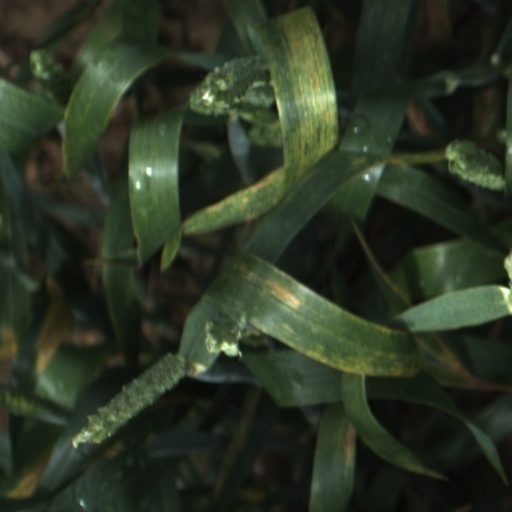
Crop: wheat